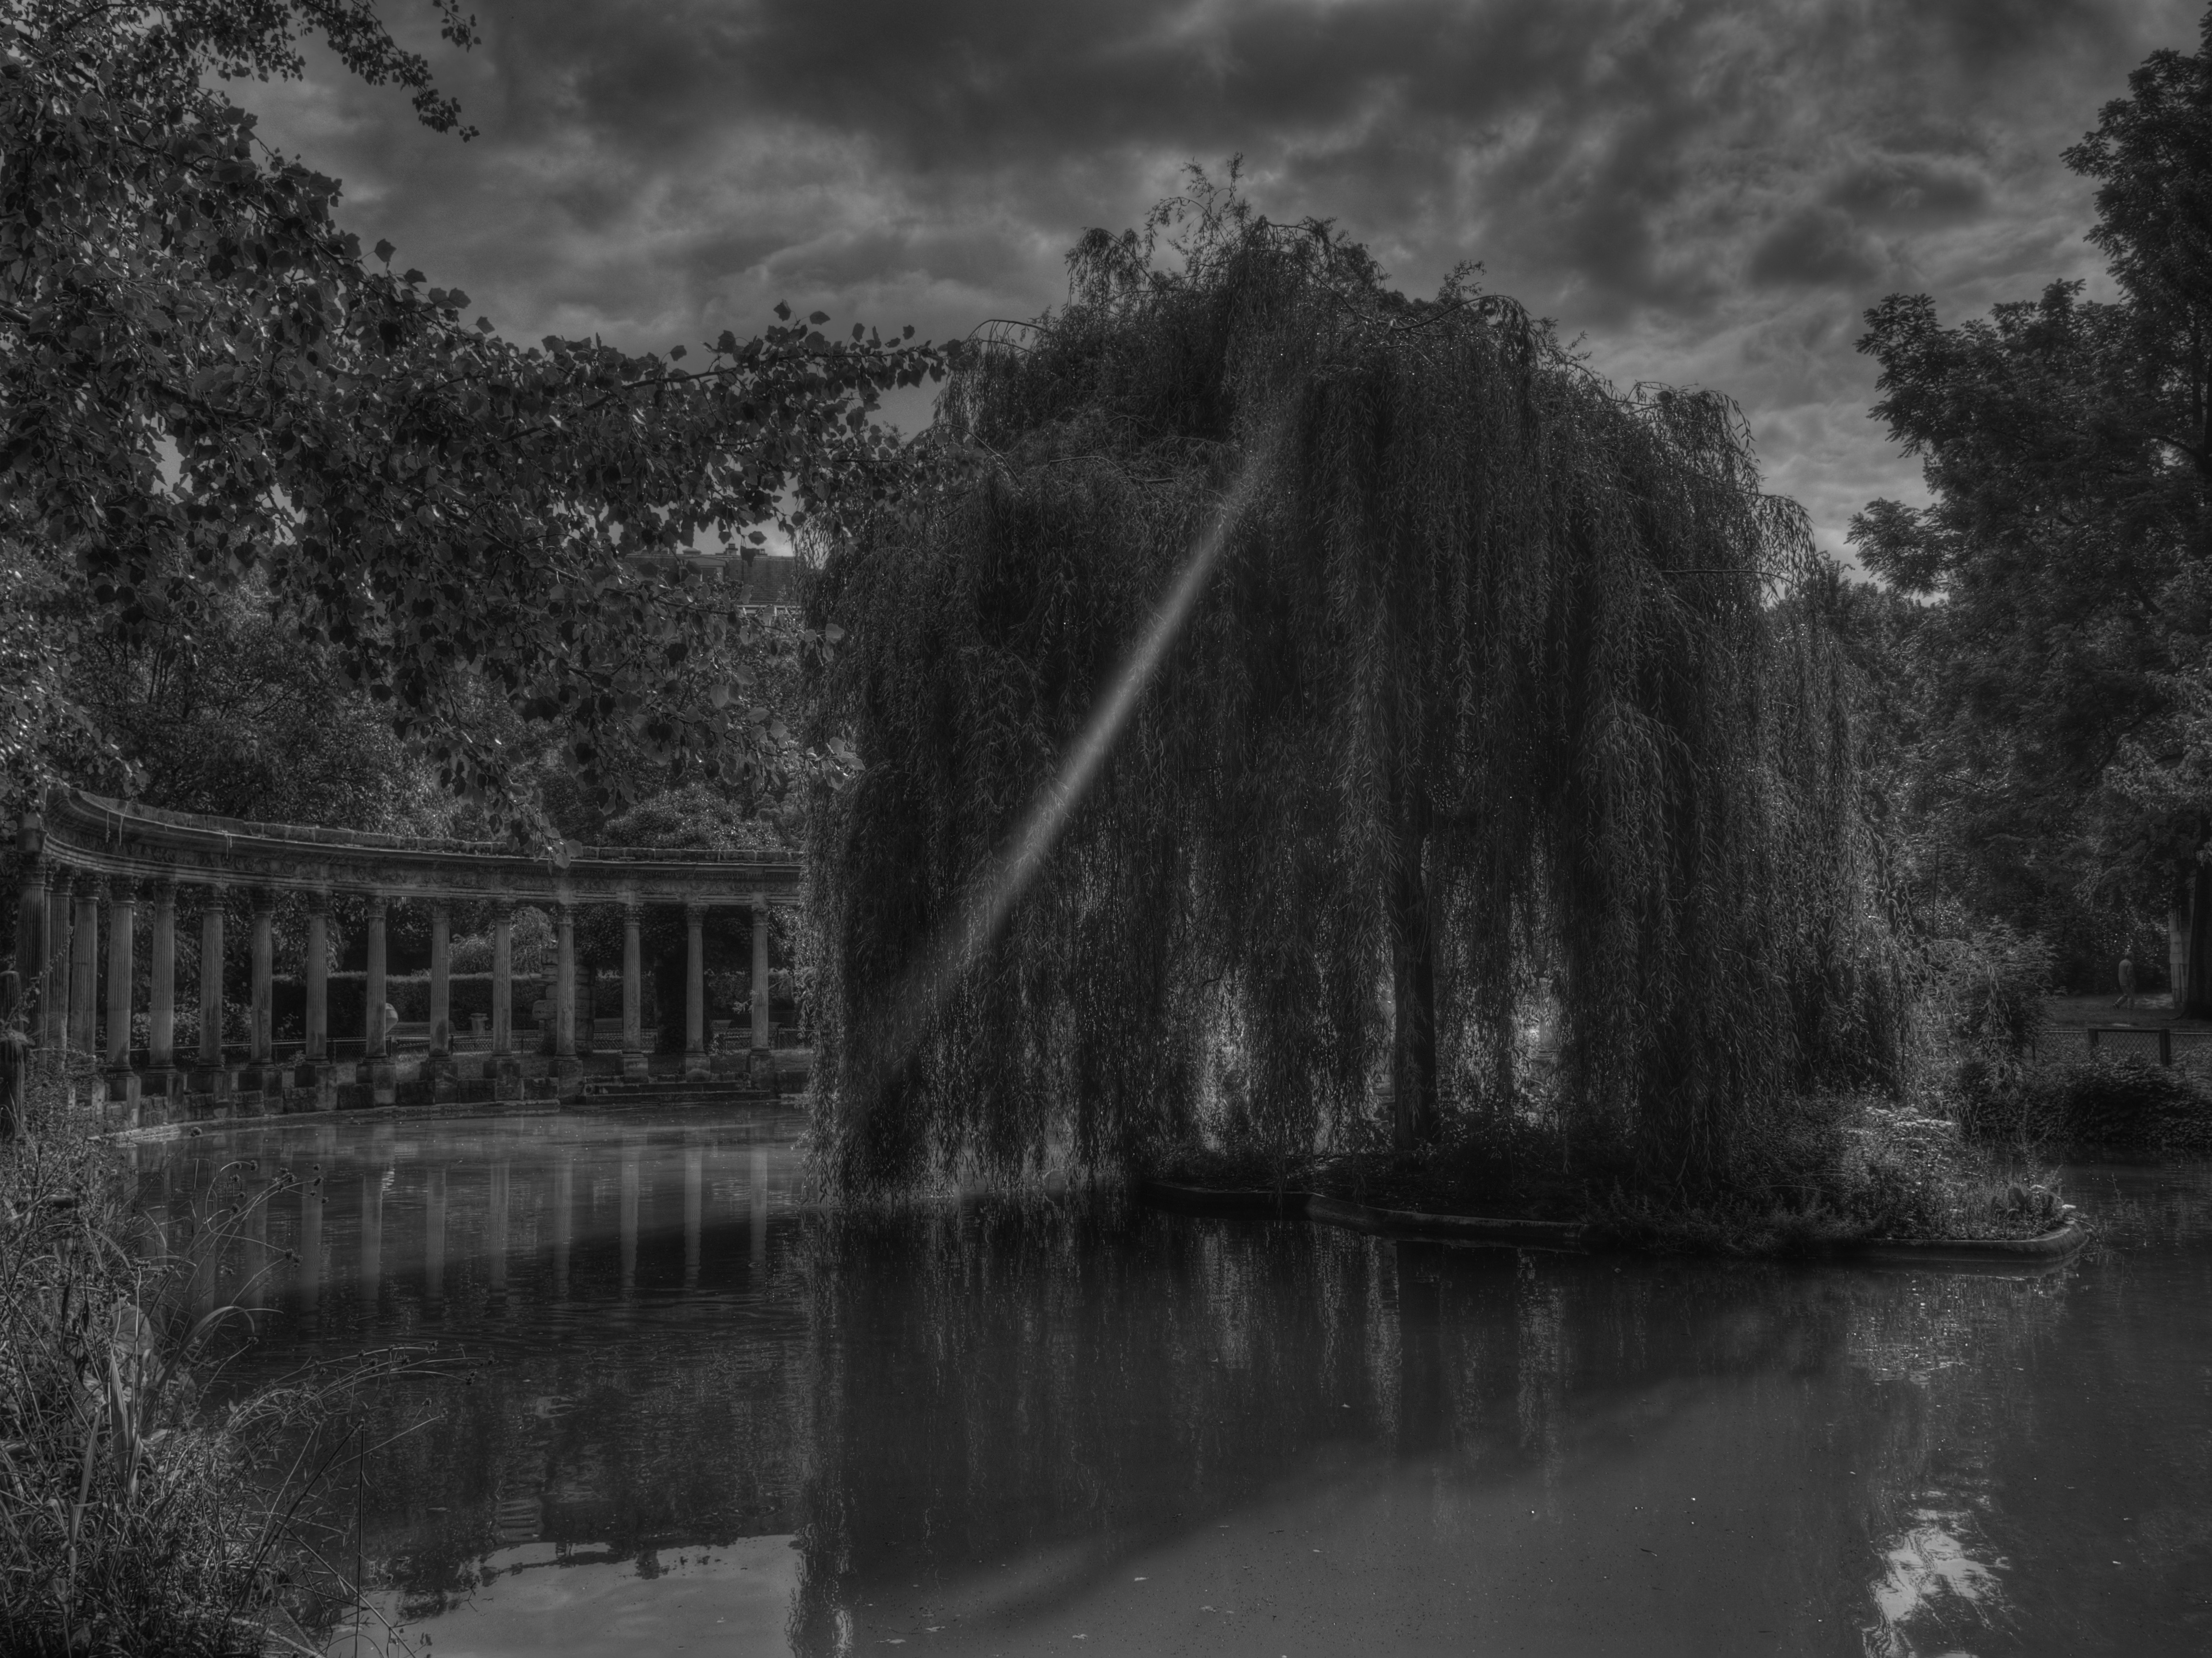
tree, water, nature, rock, black and white, mist, paris, river, france, reflection, park, darkness, black, monochrome, melancholic, monochrome photography, atmospheric phenomenon, woody plant